Animal Room

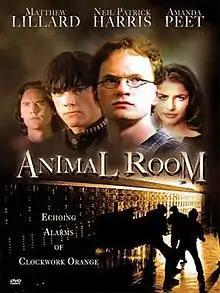
DVD cover

Animal Room is a 1995 American thriller drama film directed, produced, and written by Craig Singer and starring Neil Patrick Harris as a bullied drug-using teenager and Matthew Lillard as the bully who loves to torment Harris's character. The film is referred to as a modernized version of "A Clockwork Orange" and features an appearance from the punk rock band Misfits.